Grand Duke Michael Mikhailovich of Russia

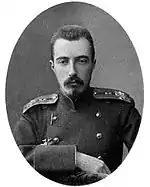
Grand Duke Michael Mikhailovich of Russia in his youth.

Grand Duke Michael lived in St. Petersburg's Mikhailovsky Palace with his parents, but he intended to marry soon, and to house his expected family, he ordered the construction of a large residence in the imperial capital. The palace was built between 1885 and 1891. It was designed by architect Maximilian Messmacher in Neo-Renaissance-style with its front entrance on the Admiralty Embankment 8. The building was innovative for the end of the 19th century, having gas pipelines, electricity and a telephone. However, the grand duke was not destined to live there. By the time the palace was finished Grand Duke Michael had gone into exile from Russia.